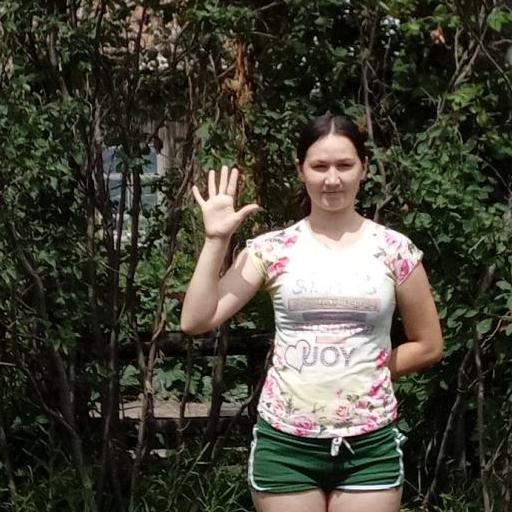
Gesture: palm